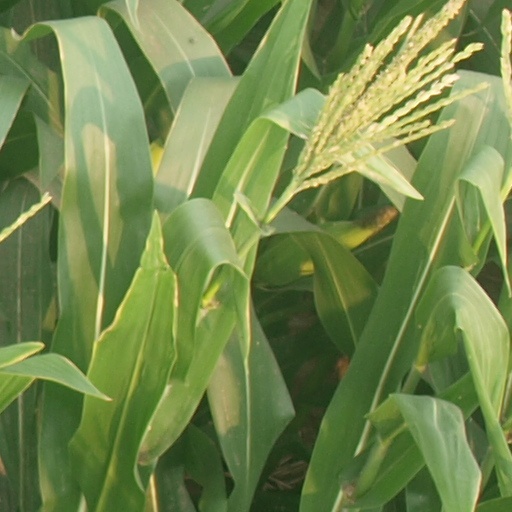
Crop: maize; corn